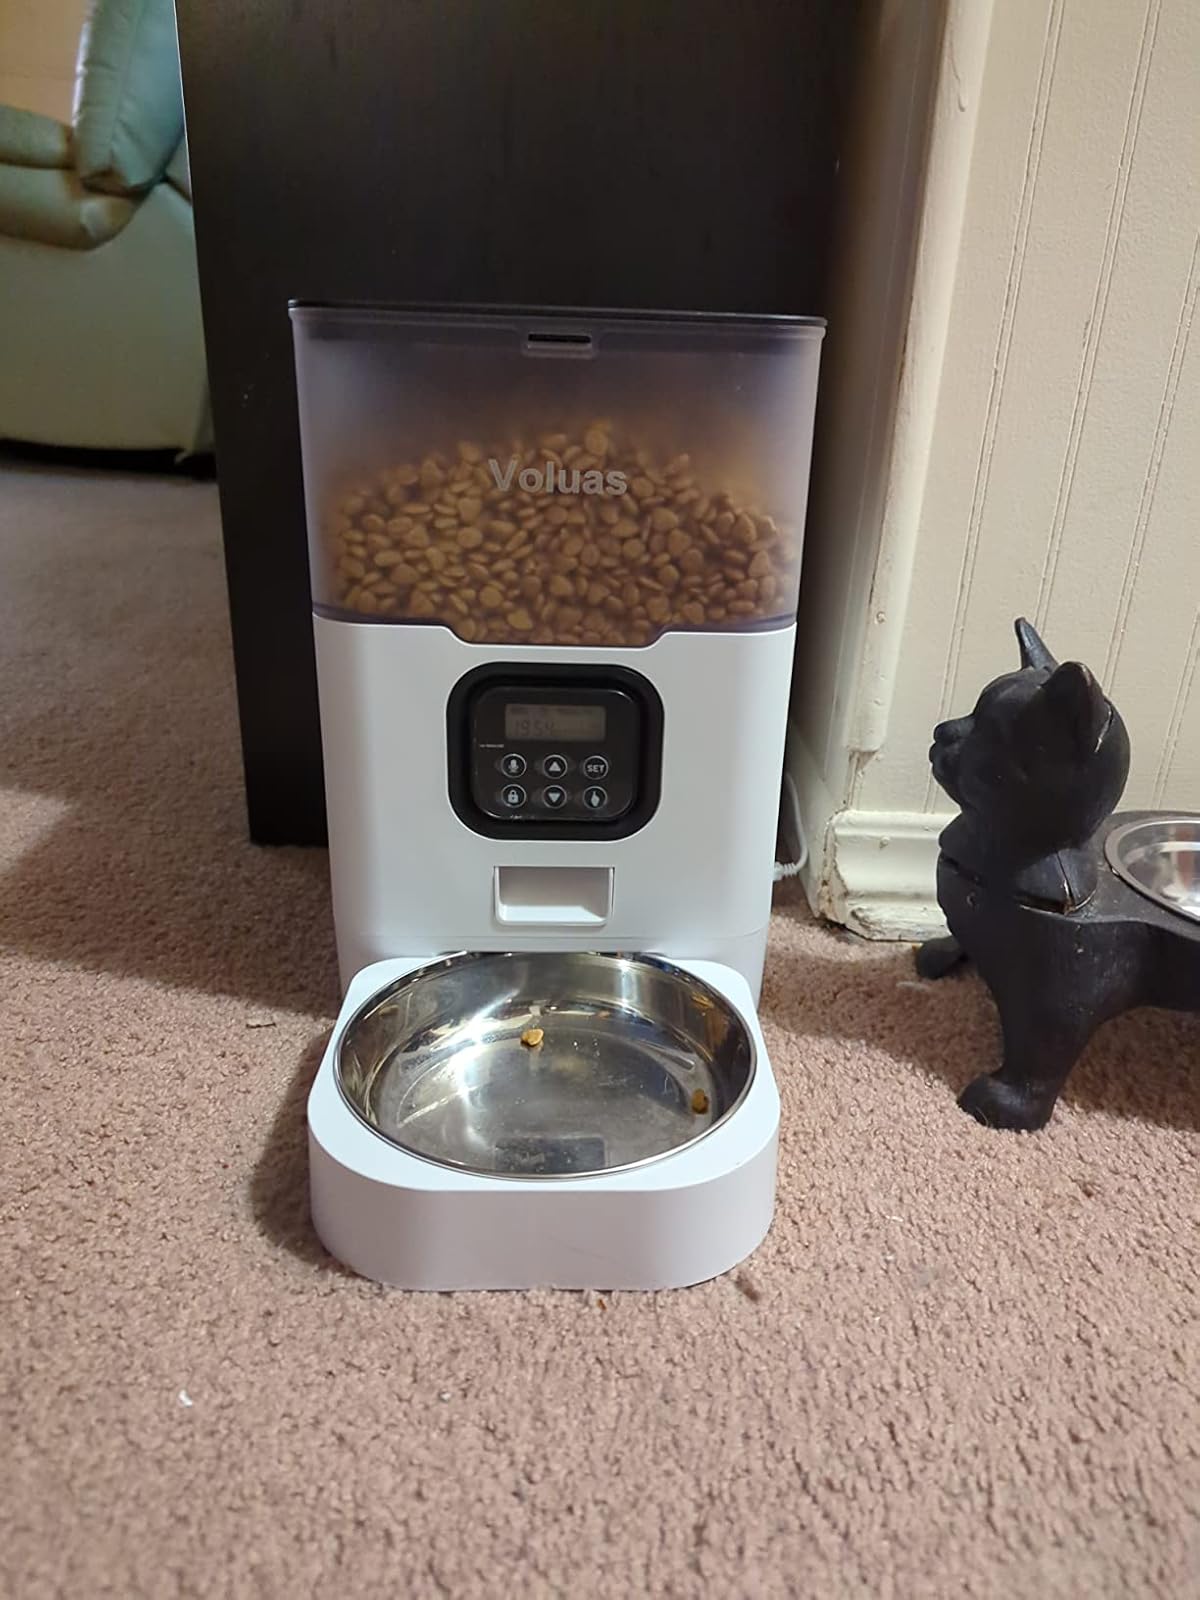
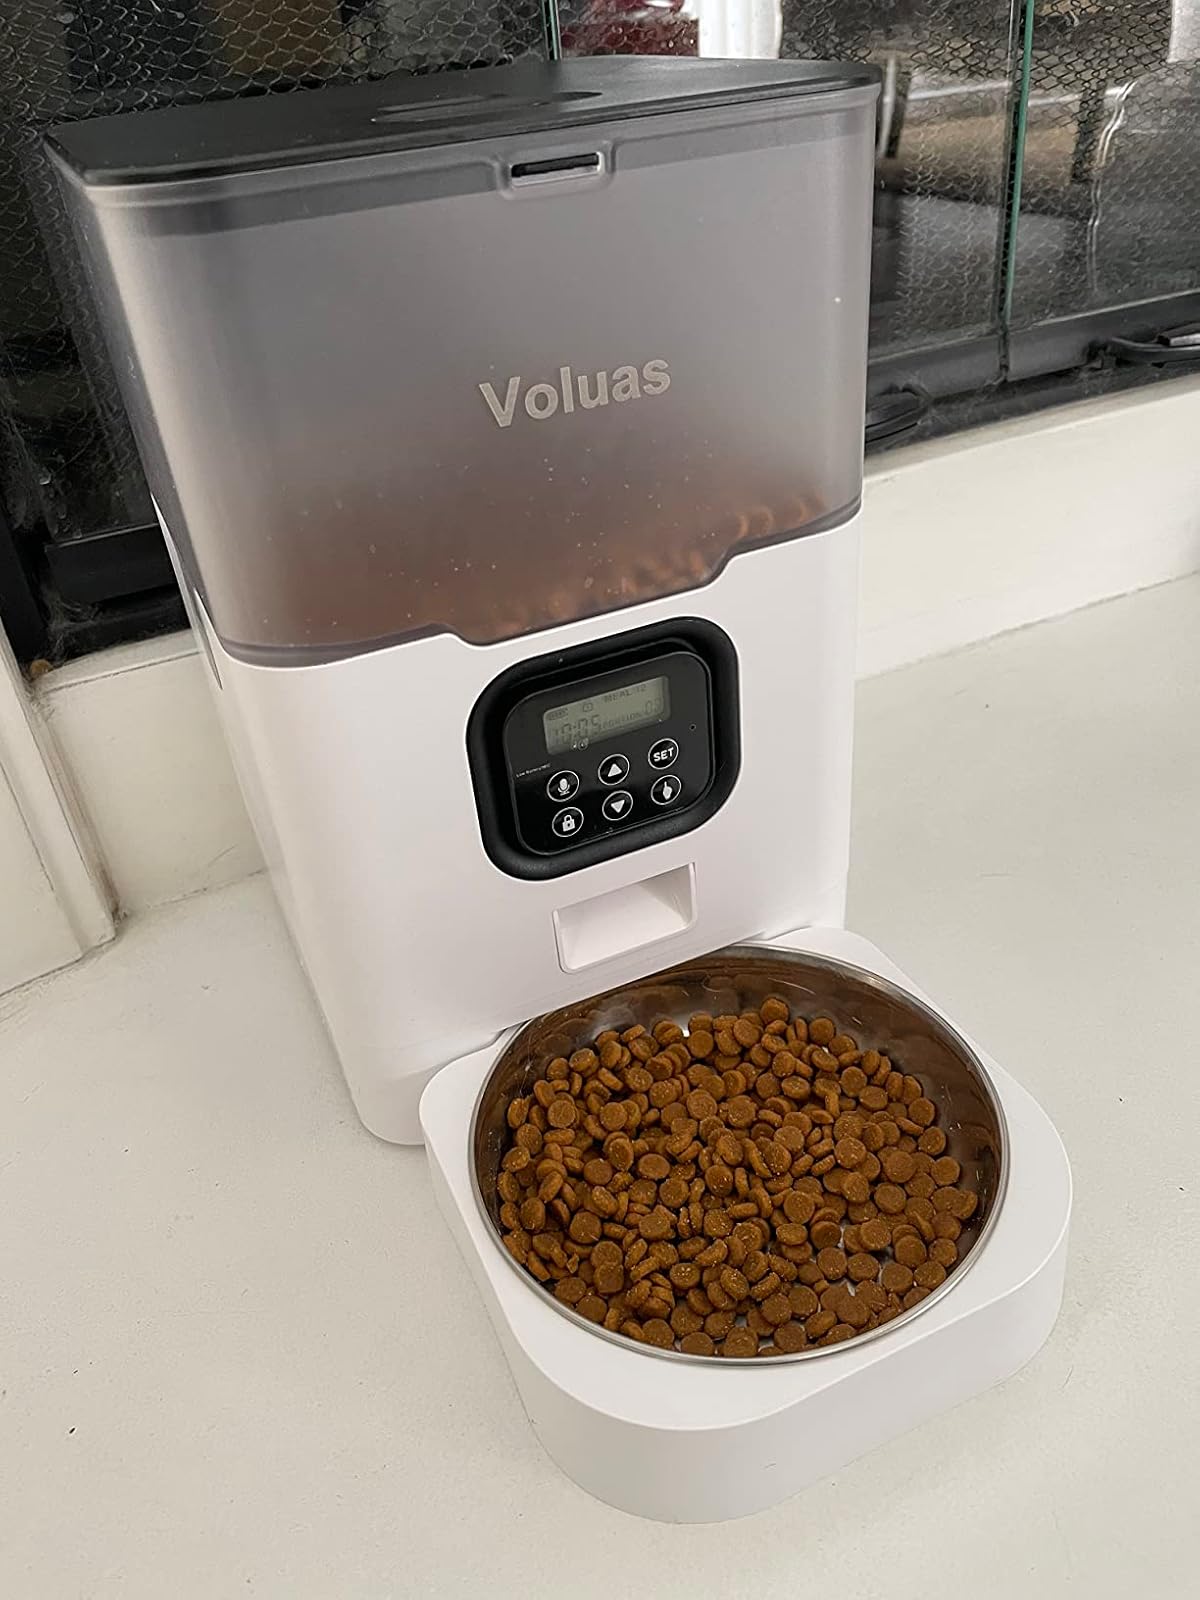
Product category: items_feeder
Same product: yes